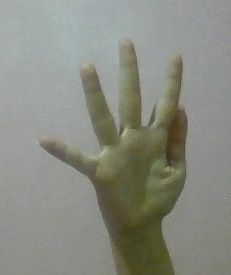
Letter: sheen